Skipness Castle

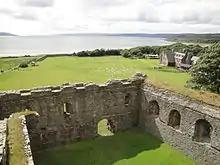
View from Skipness Castle

The castle was garrisoned with royal troops in 1494, during King James IV of Scotland's suppression of the Isles. James IV appointed Duncan Forestar as keeper of the castle. Archibald Campbell, 2nd Earl of Argyll, granted Skipness to his younger son, Archibald Campbell, in 1511.